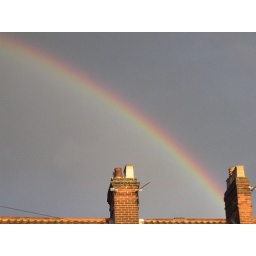
Rainbow over the Primrose road gingerbread house